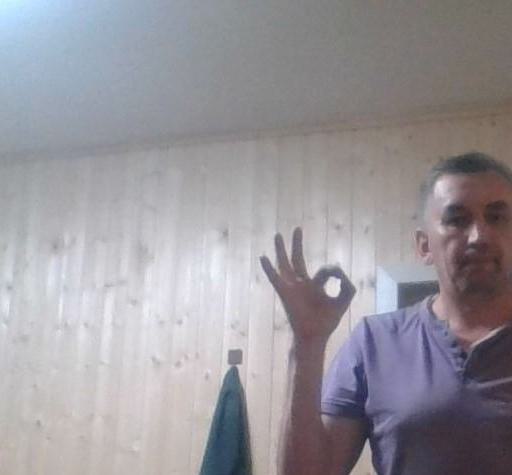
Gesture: ok